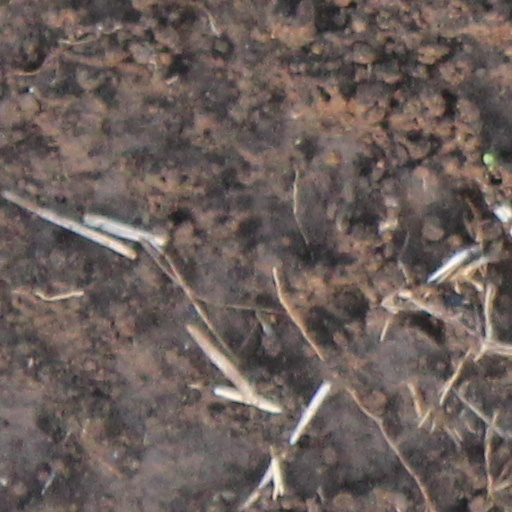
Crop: wheat